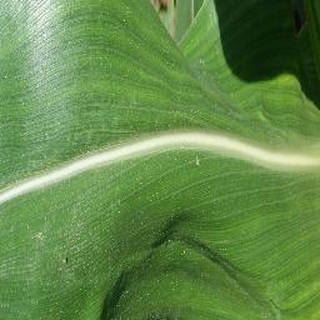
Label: healthy_corn